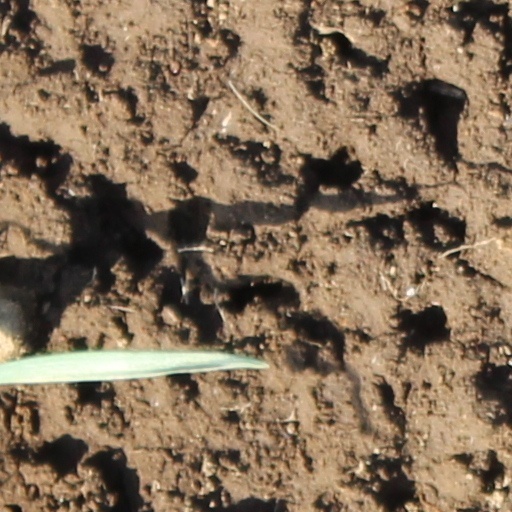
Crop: wheat